Cyclone Tracy

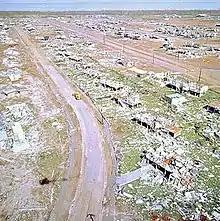
Devastation in Darwin

Darwin had been severely battered by cyclones before: in January 1897 and again in March 1937. However, in the 20 years leading up to Cyclone Tracy, the city had undergone a period of rapid expansion. E.P. Milliken estimated that on the eve of the cyclone there were 43,500 people living in 12,000 dwellings in the Darwin area. Though building standards at the time required that some attention be given to the possibility of cyclones, most buildings were not capable of withstanding the force of a cyclone's direct hit.